Sunny Ridge Historic District

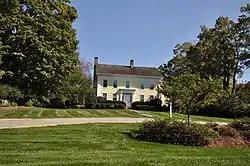

The Sunny Ridge Historic District encompasses a historic former crossroads village in Washington, Connecticut. It consists of properties abutting the triangular intersection of Sunny Ridge Road, Nettletown Hollow Road, and Old Litchfield Road (Connecticut Route 109). This area was in the 18th and 19th centuries a stop on a north-south stagecoach and mail route. It was listed on the National Register of Historic Places in 1995.